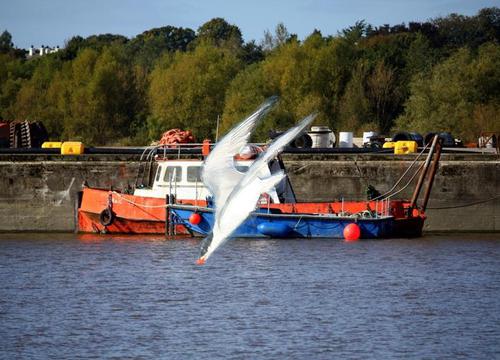
Bird species: Caspian_Tern
Bird type: waterbird
Background: water